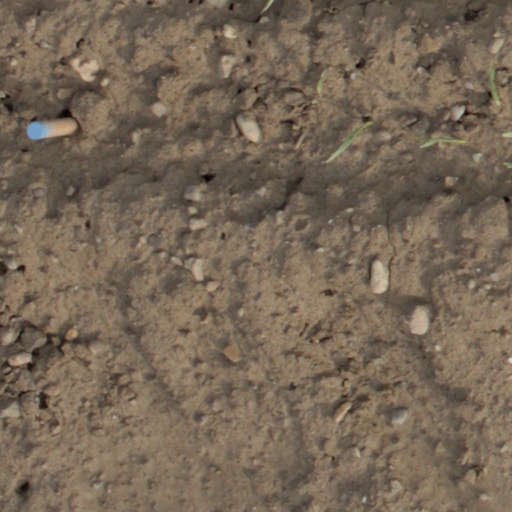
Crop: wheat